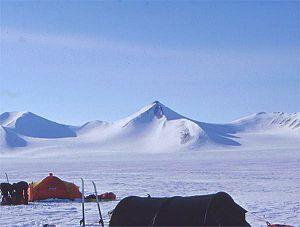
Le parc national Quttinirpaaq est un parc national du Canada situé au Nunavut, sur l'île d'Ellesmere. Il est, dans le monde, le deuxième parc national le plus septentrional après celui du Nord-Est-du-Groenland. Son nom signifie « Toit du monde » en inuktitut.